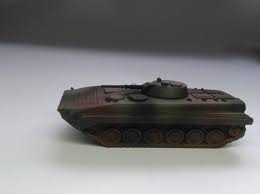
Label: BMP